Marouane Chamakh

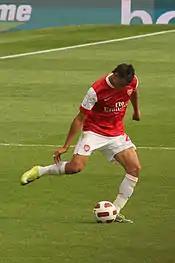
Chamakh playing with Arsenal at the Emirates Cup

On 21 May 2010, Chamakh completed his move to Arsenal on a free transfer after completing his contract with Bordeaux. The transfer took effect on 1 July 2010. He made his unofficial debut in a pre-season friendly against Barnet on 17 July, appearing as a substitute. On 27 July, he scored his first pre-season goal for the club, converting a penalty in a 4–0 victory over Austrian club SC Neusiedl. In the 2010 edition of the Emirates Cup, Chamakh scored on his home debut against Italian club Milan. On 7 August 2010, he scored the first goal in 6-5 win against Legia Warsaw in a friendly match and the last match for pre-season. He made his Premier League debut on 15 August in the team's 1–1 draw with Liverpool. Chamakh contributed to the team's equalising goal by heading a cross off the goal post, which then redirected off goalkeeper Pepe Reina and into the back of the net, resulting in an own goal.